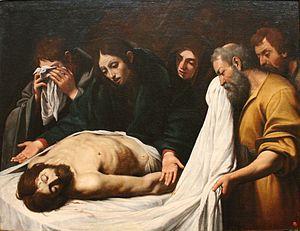
Le musée Fabre est un musée d'art situé à Montpellier Hérault.